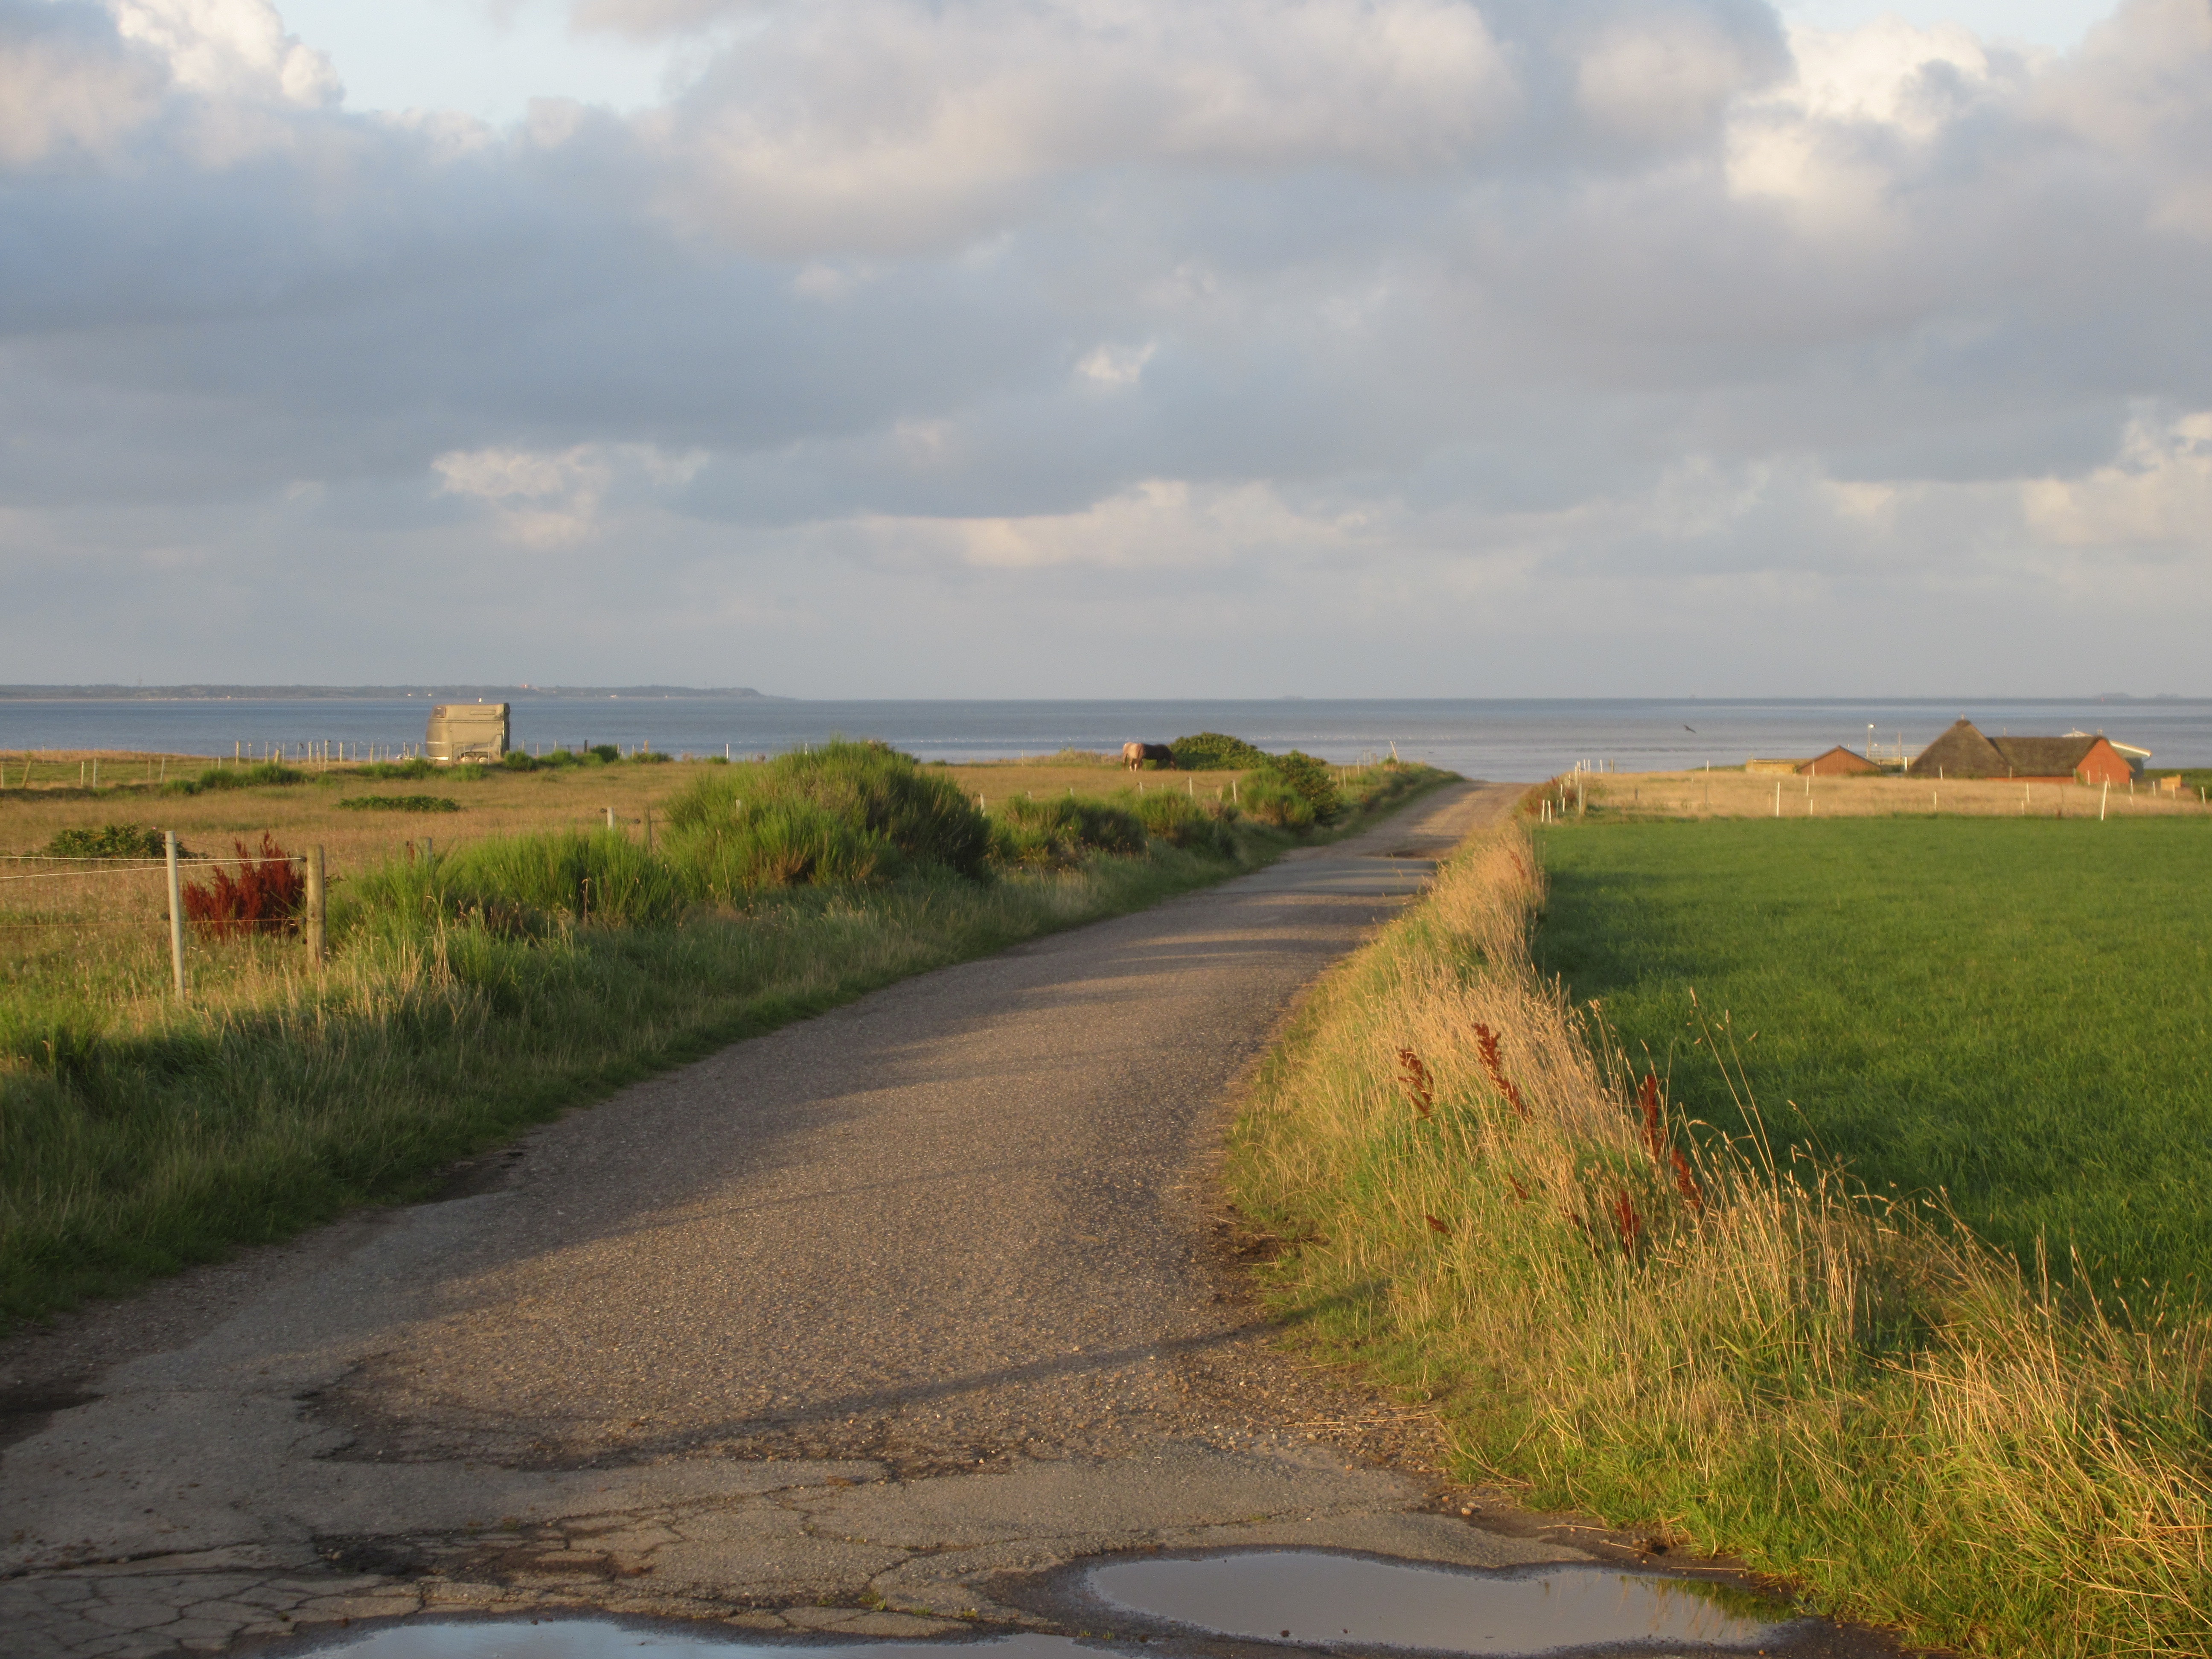
beach, landscape, sea, coast, grass, horizon, marsh, cloud, sky, road, field, prairie, hill, shore, highway, river, dirt road, reservoir, waterway, plain, road trip, infrastructure, wetland, habitat, rural area, natural environment